Po (river)

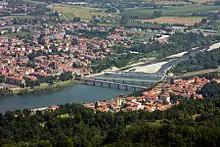
The Po in San Mauro Torinese in July 2012

Until 1989 water resources were administered regionally or locally. The major authority on the lower Po was the "Magistrato alle Acque di Venezia", first formed in the 16th-century Republic of Venice. It made all the decisions concerning the diversion of the lower river. Most part of the delta is still in Veneto.